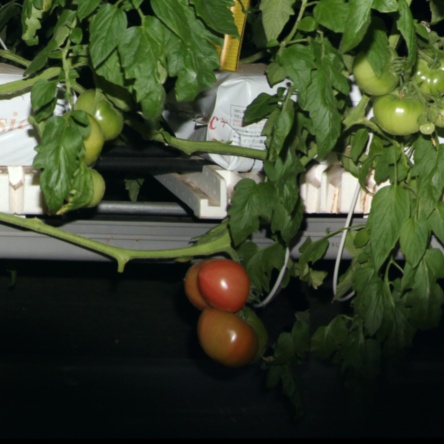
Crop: tomato